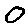
Label: 0